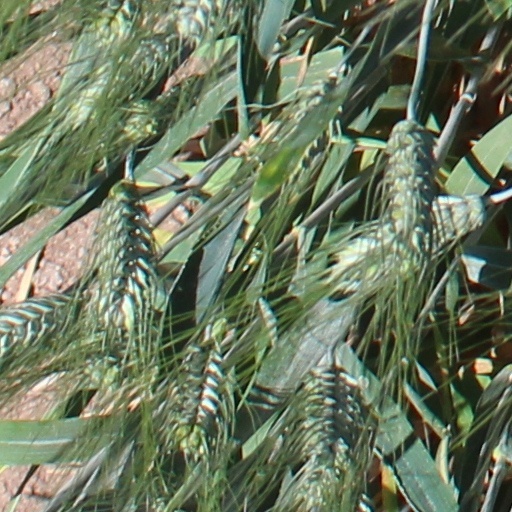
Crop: wheat